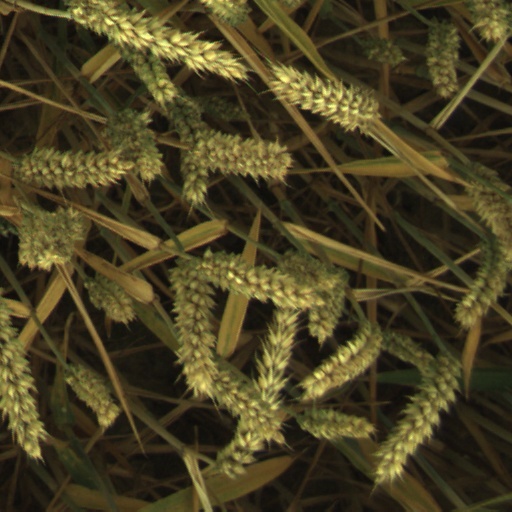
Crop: wheat